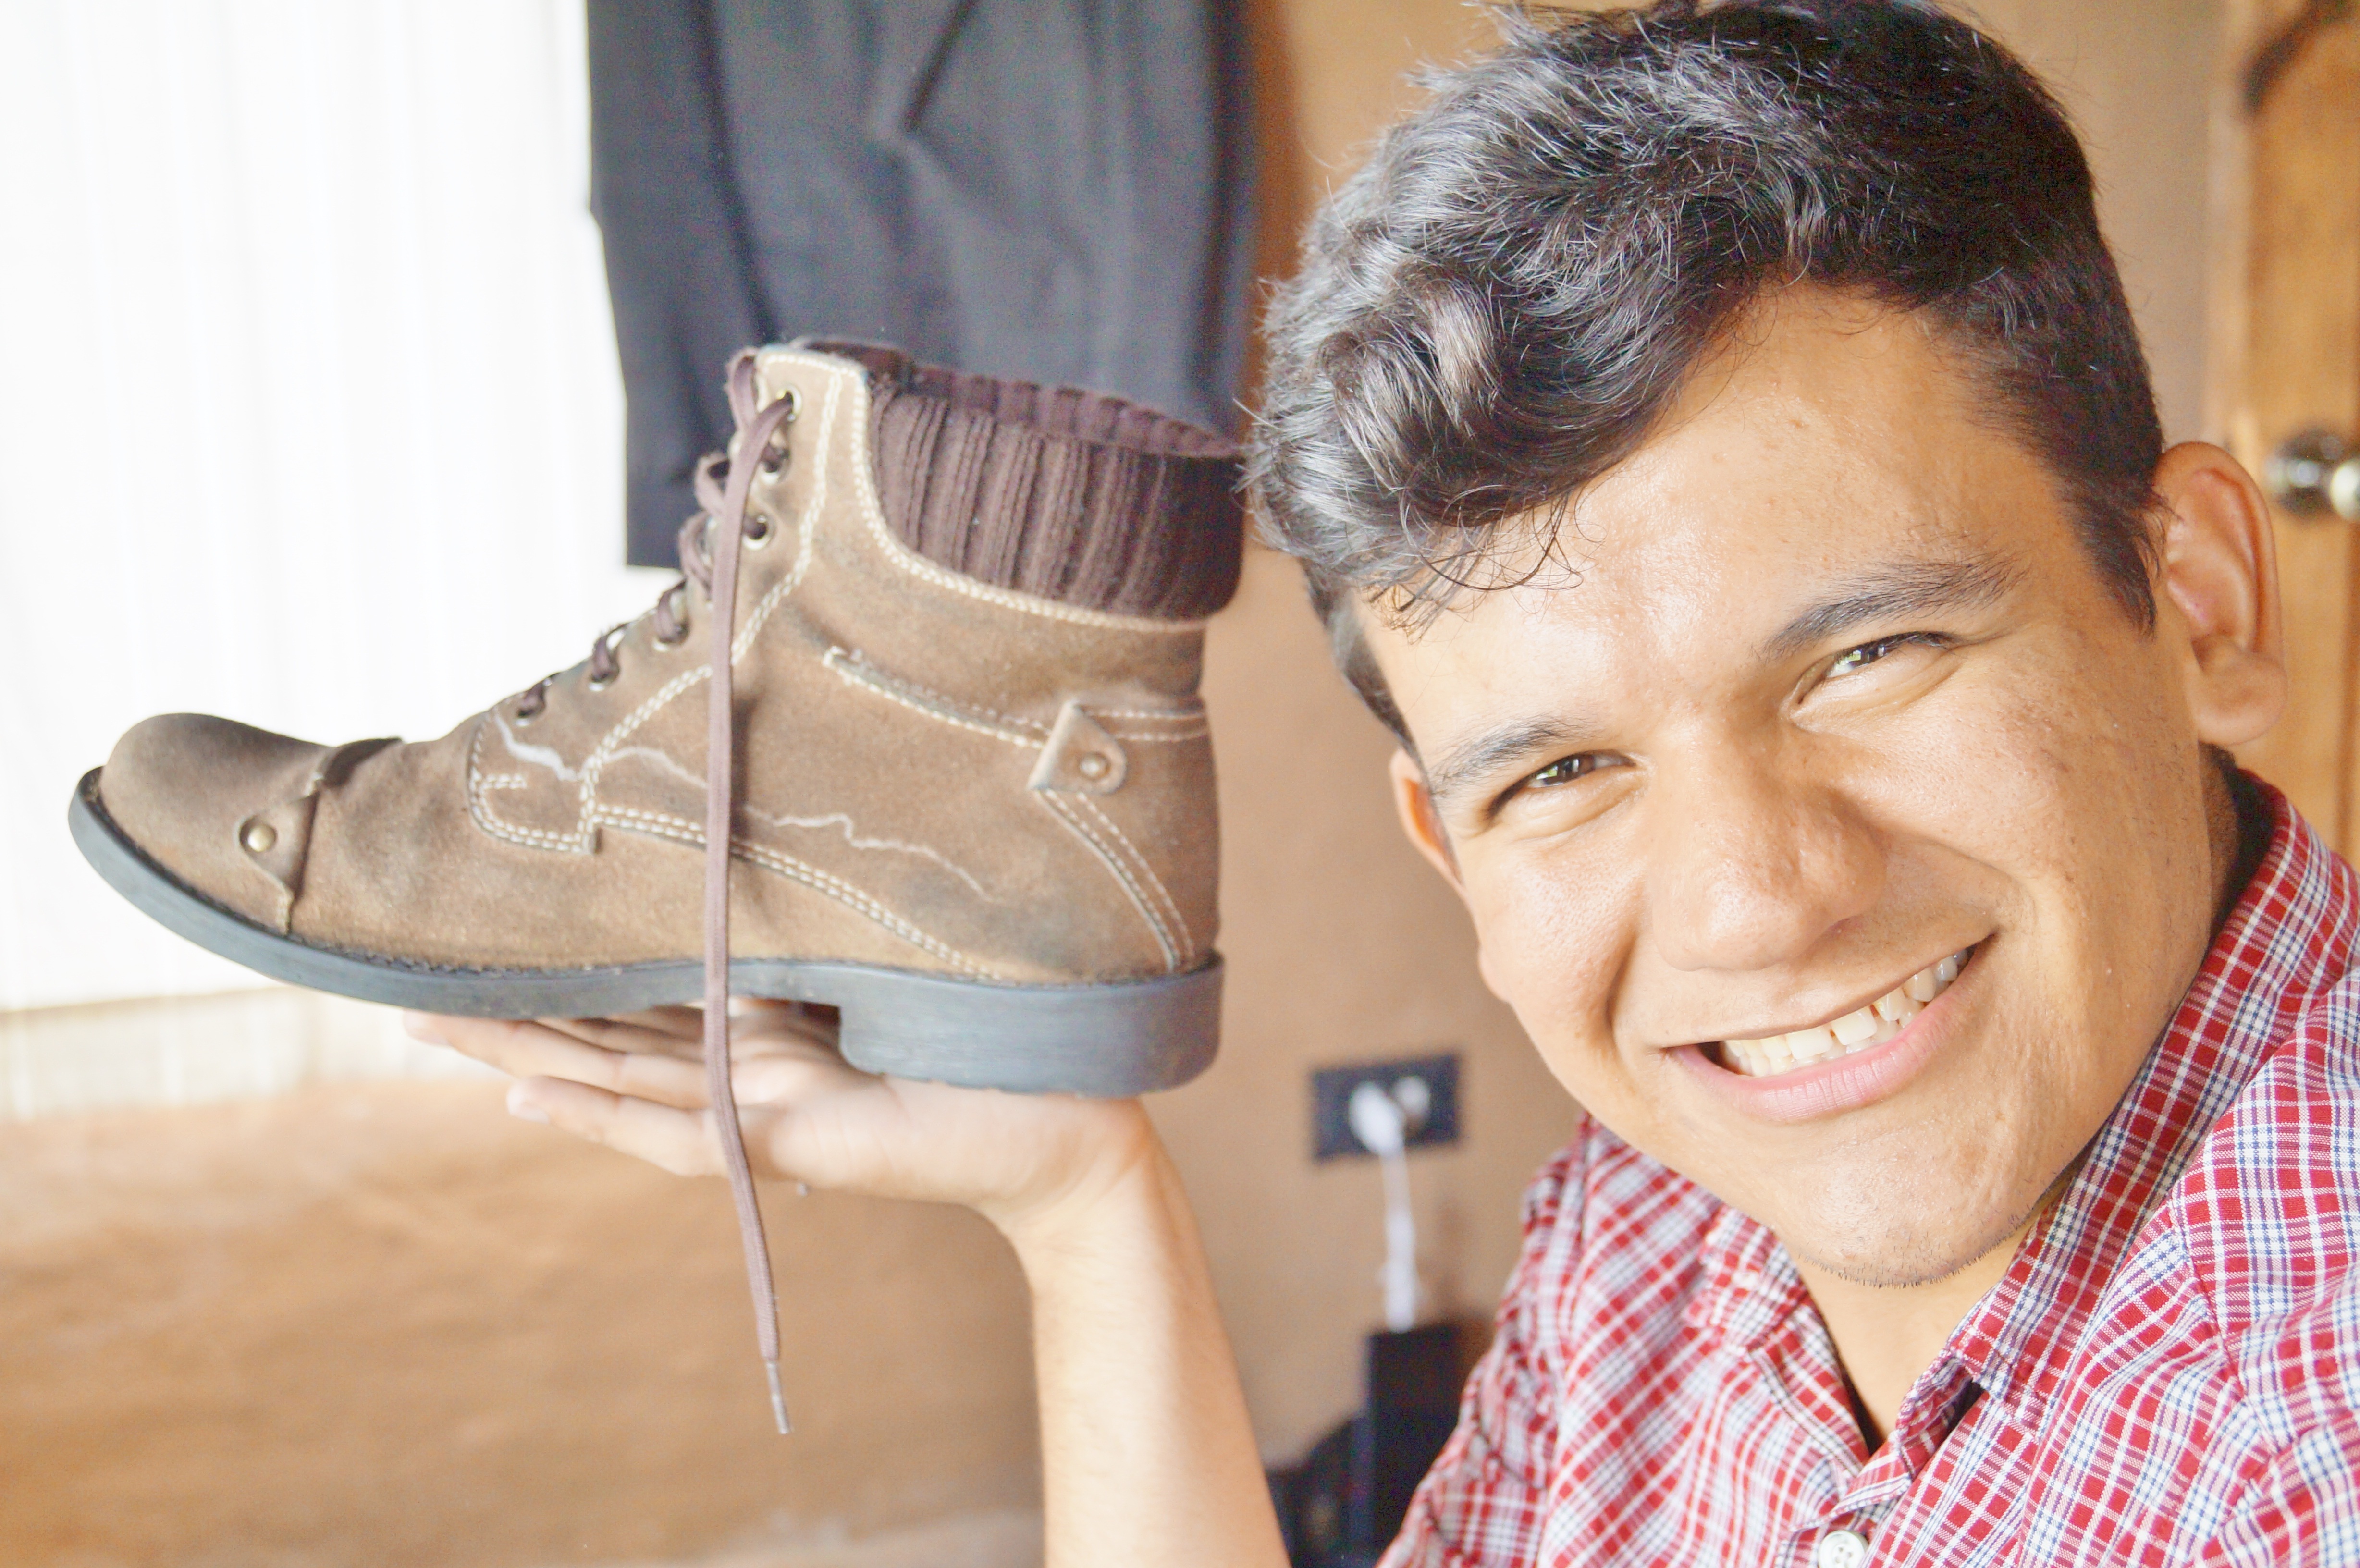
man, person, coffee, light, sun, profile, boot, smiling, smile, dark hair, posing, black hair, face, sunny, eyes, happy, happiness, footwear, look, joy, front, to watch, latino, flirtatious, dazzled